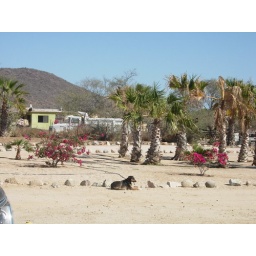
Wonderful little one horse town on a dirt road in the middle of nowhere